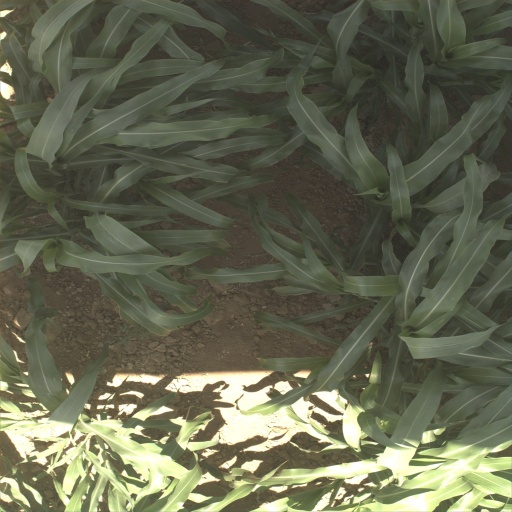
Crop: sorghum